Treve (horse)

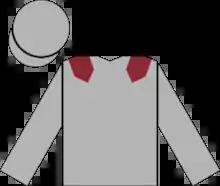
Racing colours of Sheikh Joaan al Thani and Al Shaqab Racing

On 15 September 2013, in the Prix Vermeille, she was ridden for the first time by Frankie Dettori and faced Group 1 winners Silasol and Romantica, along with seven others. She won the race by one and three quarter lengths from Wild Coco, with Tasaday a further three and a half lengths back in third place. After the race, Treve was immediately cut in price for the Prix de l'Arc de Triomphe. Commenting on the filly having to come from a poor position entering the finishing straight, trainer Criquette Head-Maarek said: "My heart was beating because she found herself badly positioned and she pulled but she had a lot of speed and a lot of class."